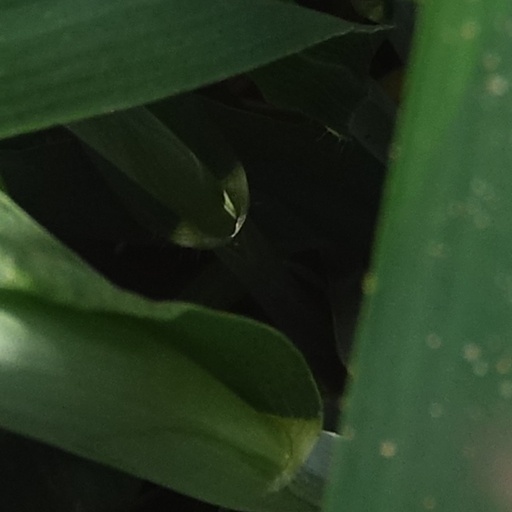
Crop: wheat